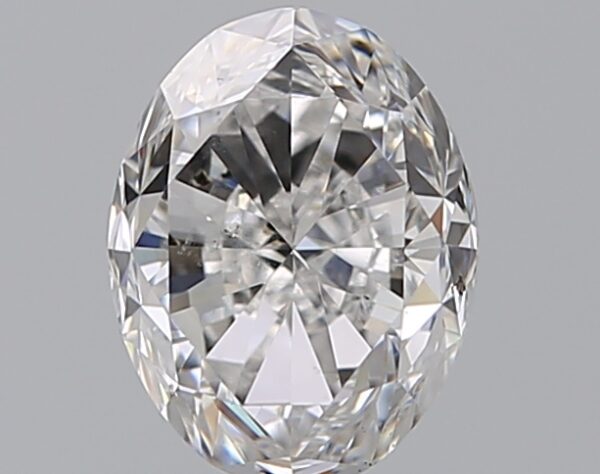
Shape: oval
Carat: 1
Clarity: SI2
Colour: E
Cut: FG
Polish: VG
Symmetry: VG
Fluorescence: N
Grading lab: GIA
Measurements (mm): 6.7 x 5.14 x 3.71